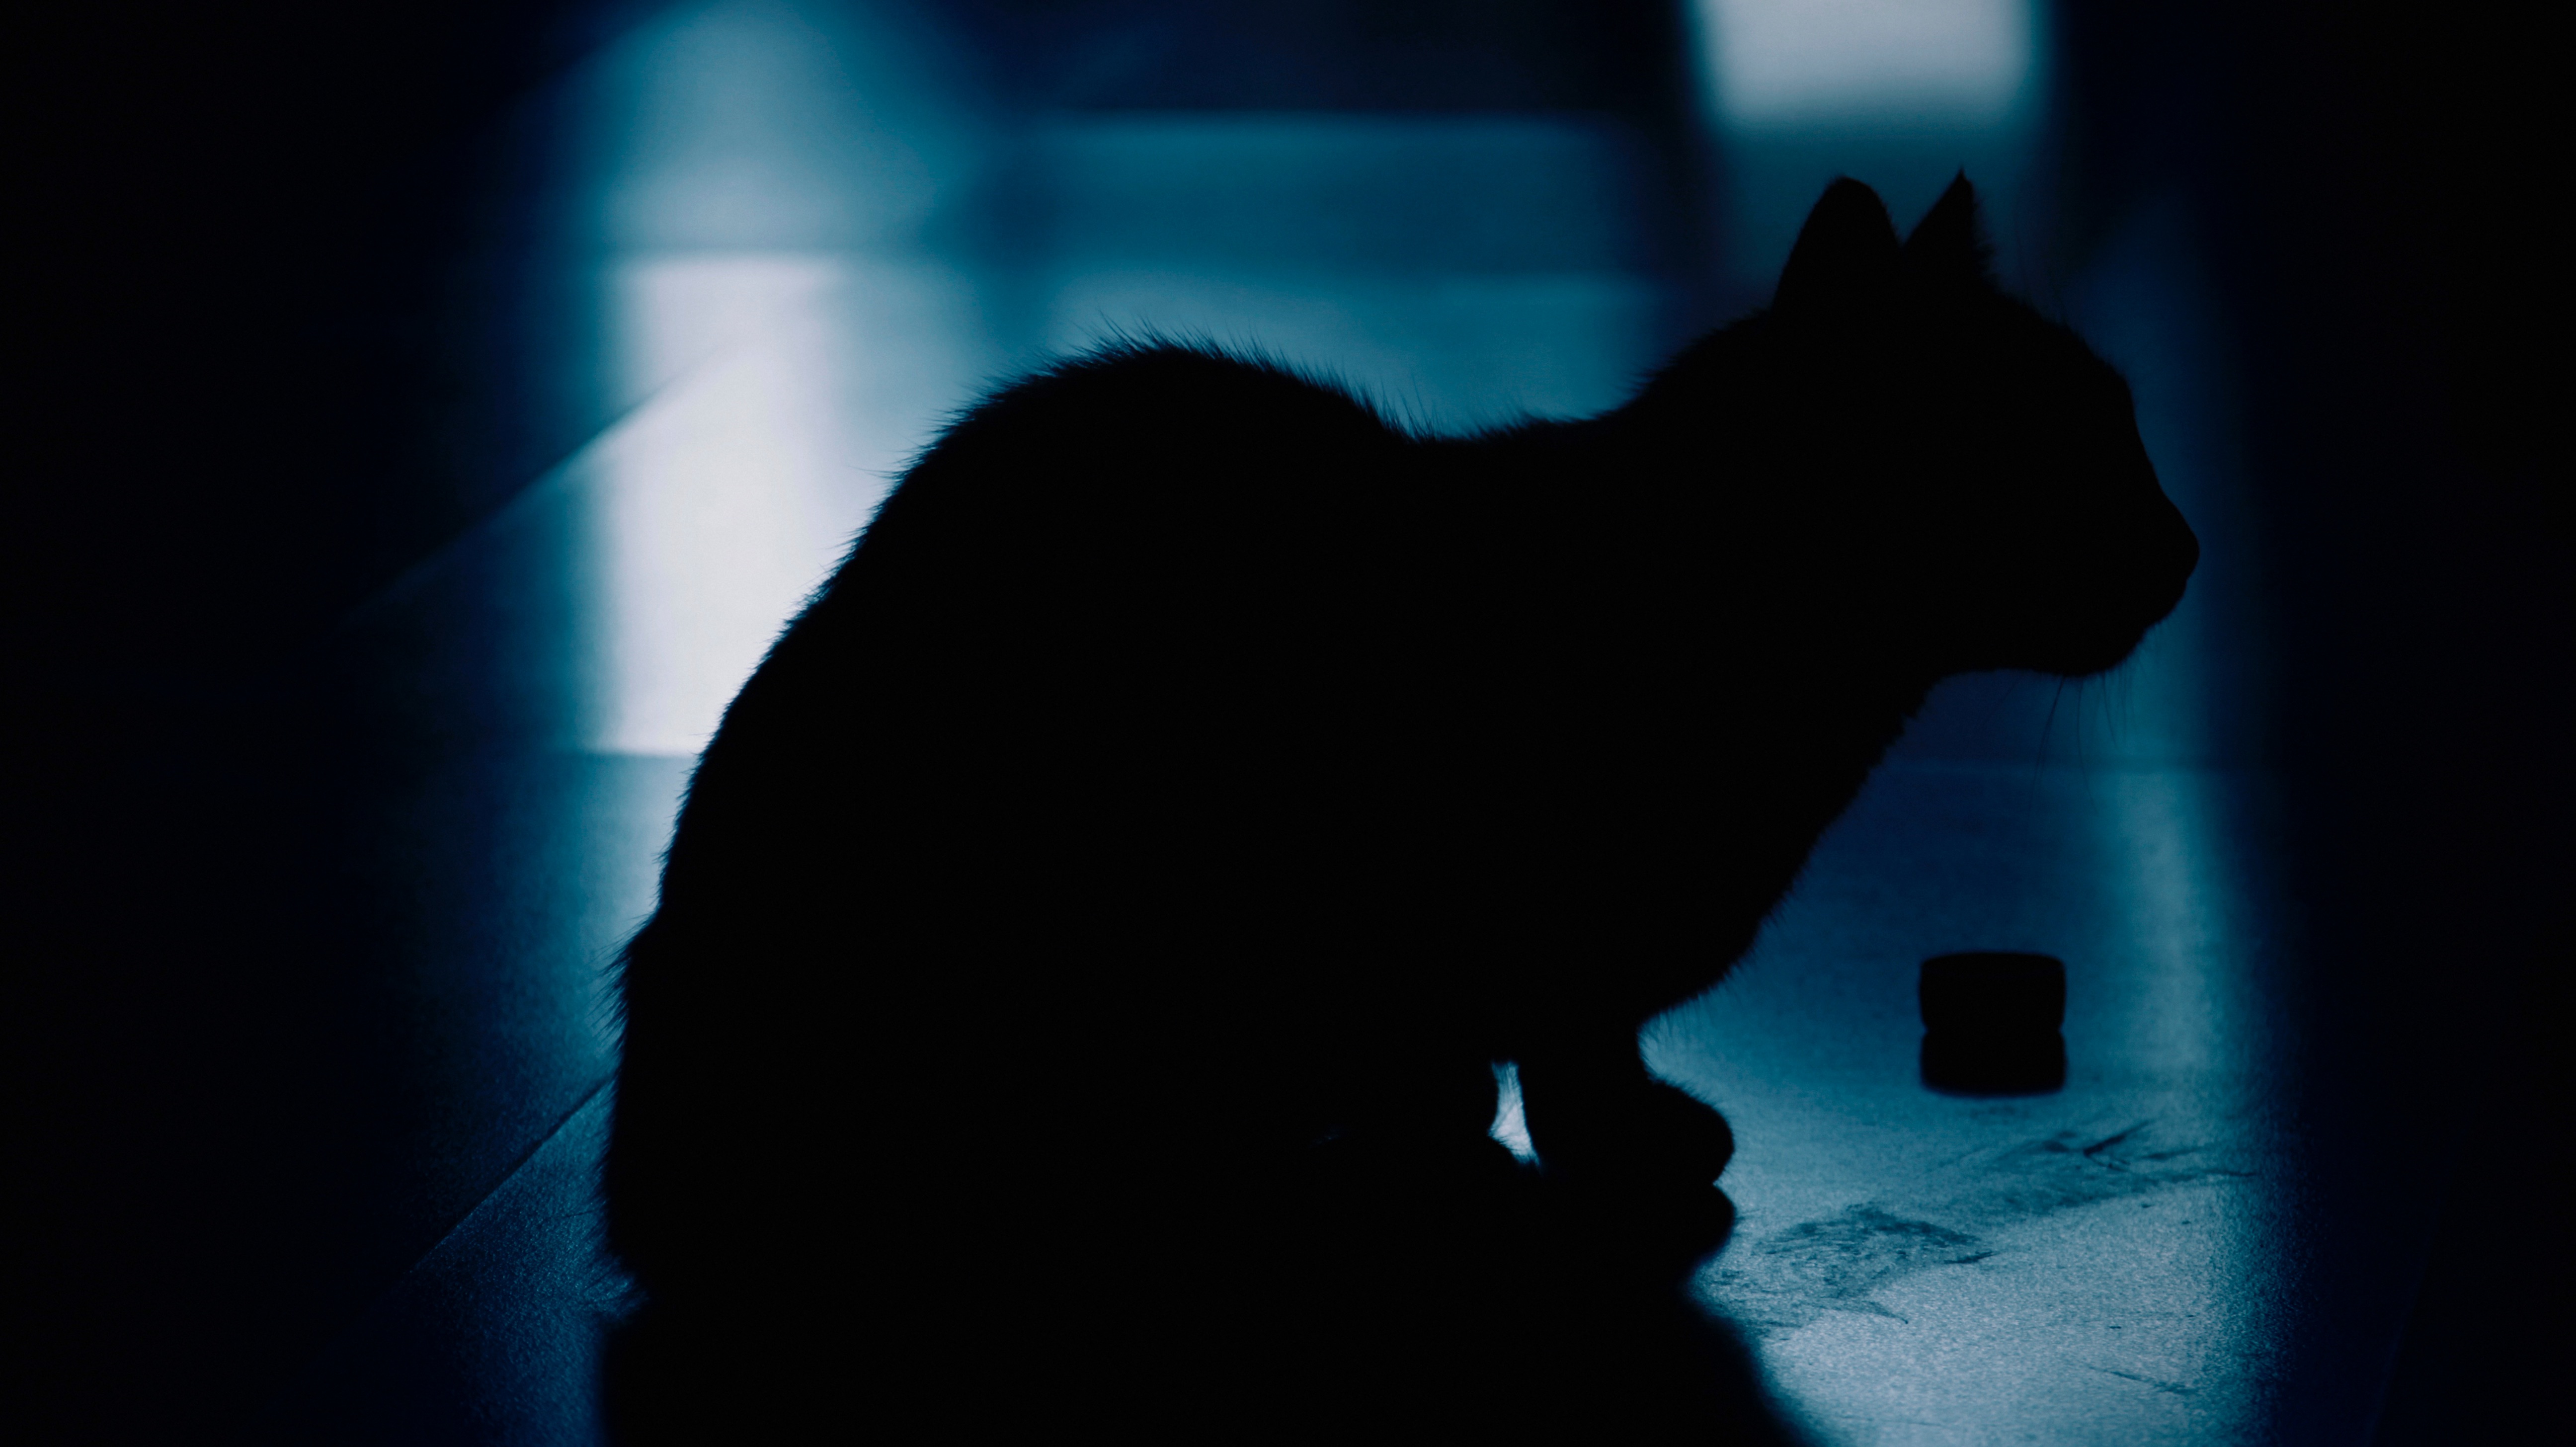
silhouette, light, cat, shadow, darkness, blue, black